El Tri (band)

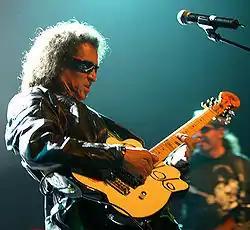
Band founder Alex Lora, on stage with the band in 2006

The name "Three Souls in My Mind", now commonly noted by its initials TSIMM, was initially chosen as a nod towards conventions for long band names in rock and roll. Originally composed of Alejandro Lora on bass, Memo Berea on rhythm guitar and vocals, Ernesto de Leon on lead guitar, and Carlos Hauptvogel on drums, the band has been accompanied on some albums by Arturo Labastida on saxophone and Carlos Martinez on trumpet. Sergio Mancera also played guitar on some albums. They performed their first public engagement in October, 1968, and released 15 albums on the RAFF record label before officially changing their name and lineup in 1985.